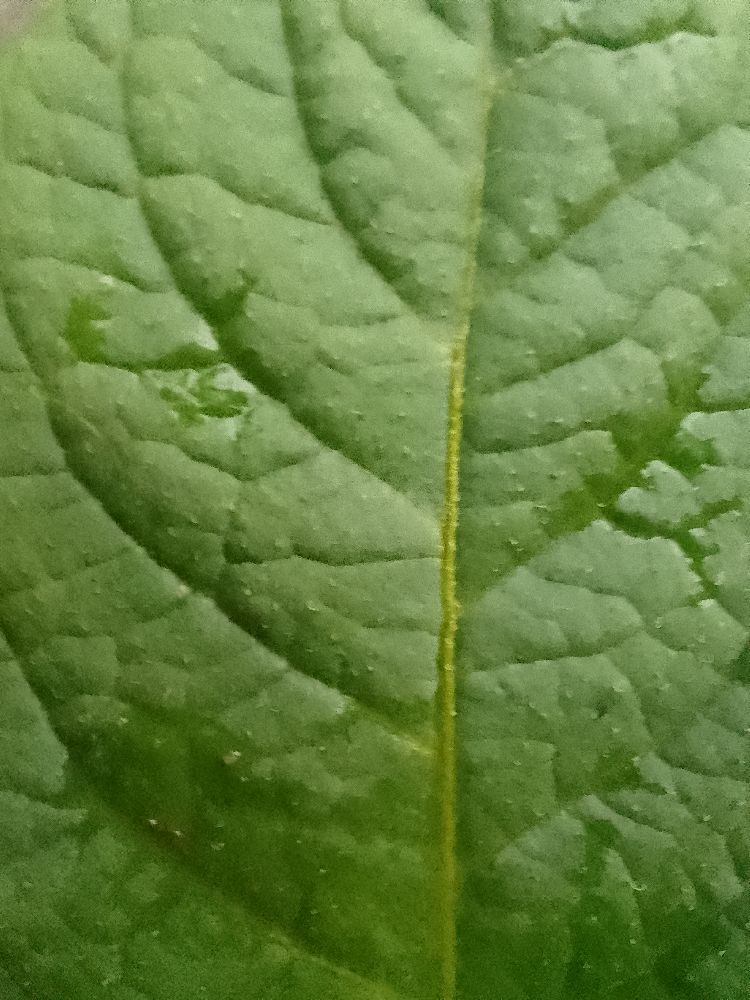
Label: Healthy